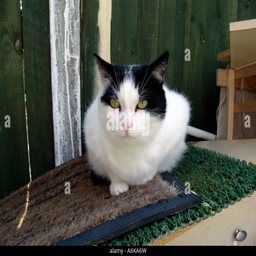
a cat with bold green eyes